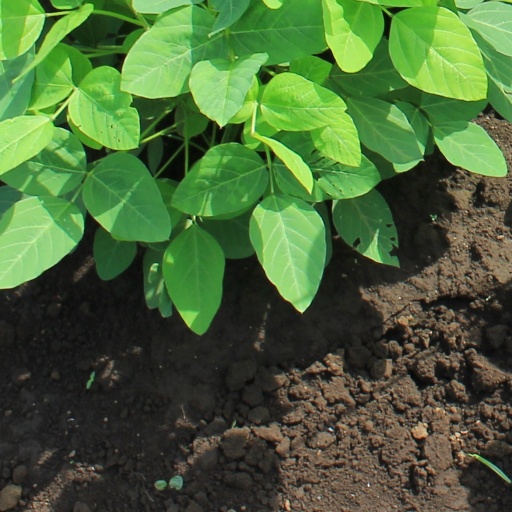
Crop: soybean